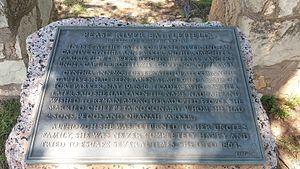
La bataille de la Pease River est l'attaque en décembre 1860 d'un camp de Comanches près de la Pease River, au Texas, par des Texas Rangers menés par le capitaine Lawrence Sullivan Ross.